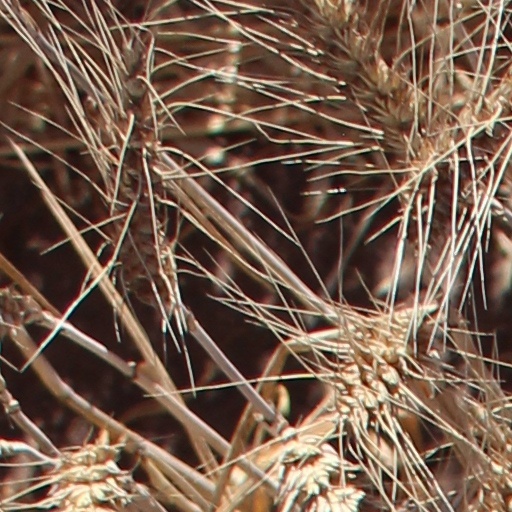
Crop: wheat